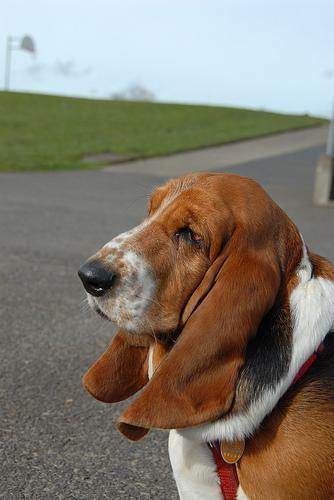
basset hound